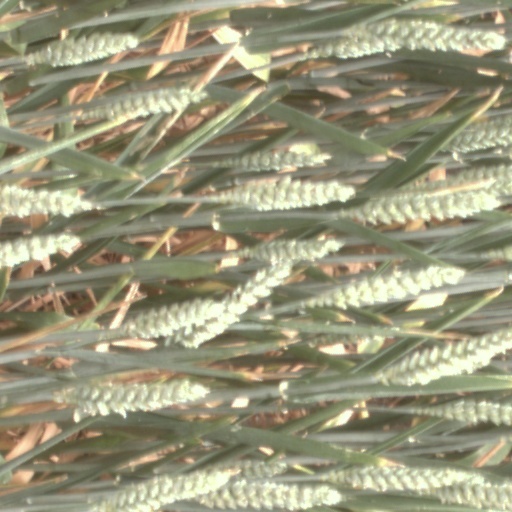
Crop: wheat